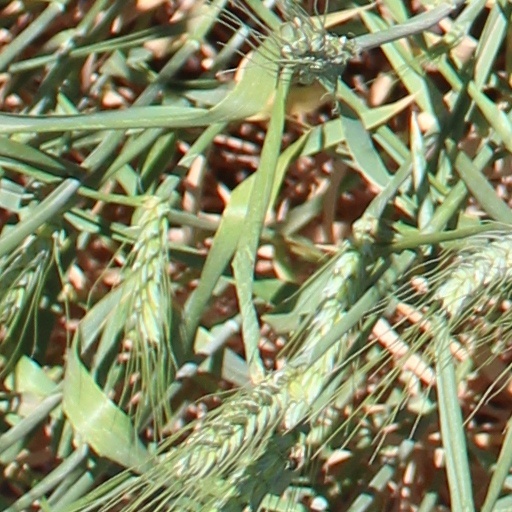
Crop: wheat